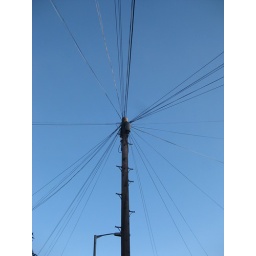
i liked the pattern this made against the perfect blue sky